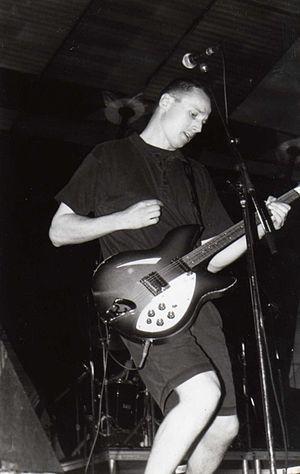
The Mark of Cain est un groupe de rock indépendant australien, originaire d'Adélaïde. La formation connait d'incessants changements, en particulier au niveau de la batterie, qui est actuellement tenue par John Stanier.